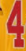
Number: 4